Raised floor

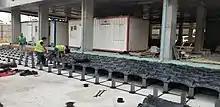
An alternative raised floor application with disposable formworks from job site in Turkey

A raised floor (also raised flooring, access floor(ing), or raised-access computer floor) provides an elevated structural floor above a solid substrate (often a concrete slab) to create a hidden void for the passage of mechanical and electrical services. Raised floors are widely used in modern office buildings, and in specialized areas such as command centers, Information technology data centers and computer rooms, where there is a requirement to route mechanical services and cables, wiring, and electrical supply. Such flooring can be installed at varying heights from to heights above to suit services that may be accommodated beneath. Additional structural support and lighting are often provided when a floor is raised enough for a person to crawl or even walk beneath.